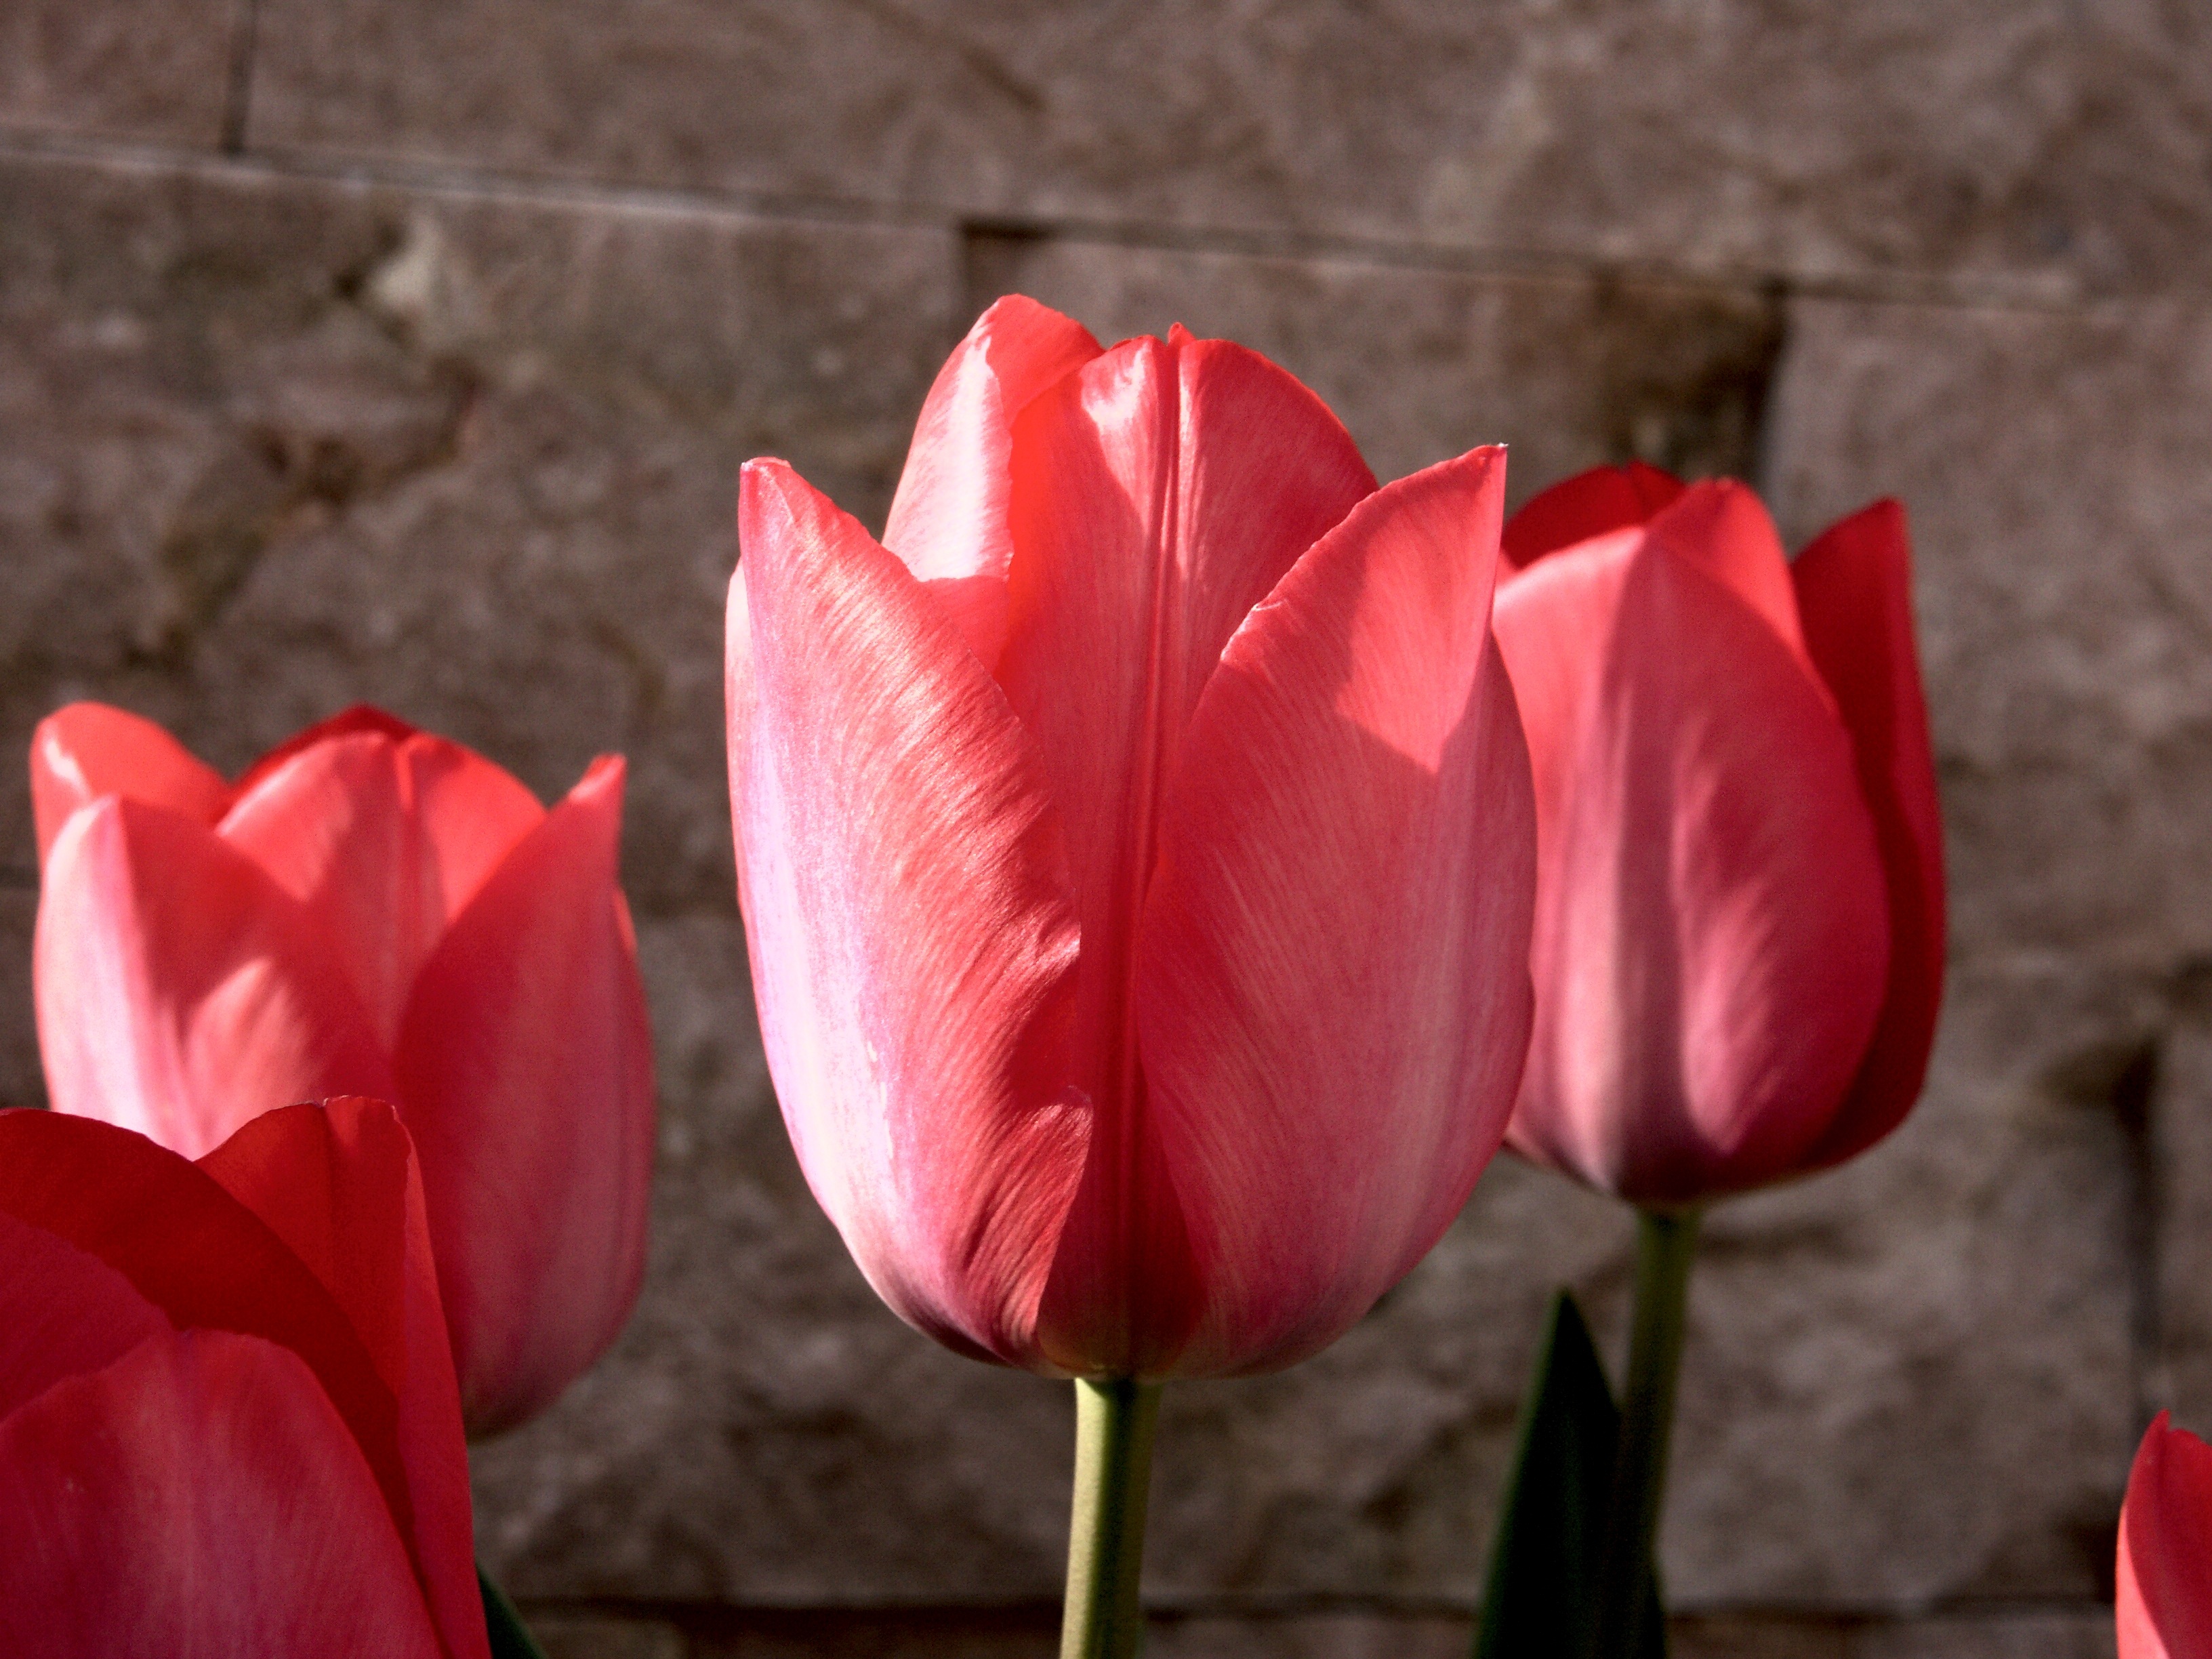
plant, flower, petal, tulip, red, botany, garden, pink, flowers, flowering plant, lily family, plant stem, land plant